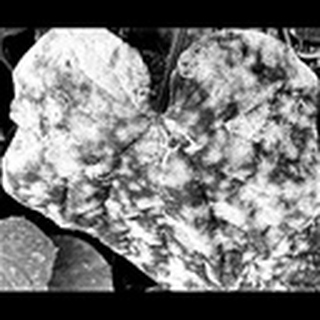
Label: cotton_powdery_mildew